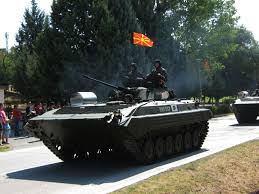
Label: BMP-2